Buy a shotgun

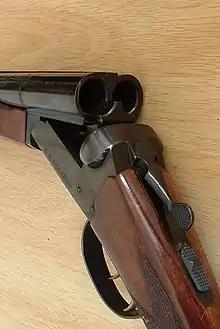
A view of a double-barreled shotgun

"Buy a shotgun" is a phrase spoken by then Vice-President of the United States Joe Biden during a video question and answer session hosted by "Parents Magazine" in 2013. During the session, Biden questioned the utility of a semi-automatic rifle as a home defense weapon, suggesting a shotgun was more appropriate. He went on to explain that he owned two shotguns and had advised the Second Lady of the United States, Jill Biden, to use one of them to "fire two blasts" should she feel threatened by someone or something. The advice later became a subject of interest in social media and popular culture.